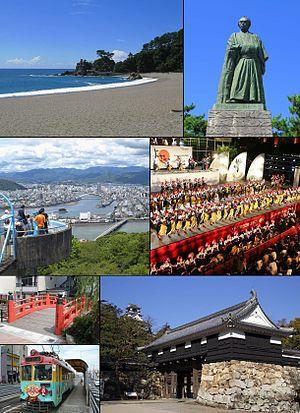
Kōchi est une ville japonaise, capitale de la préfecture de Kōchi, située dans le sud de l'île de Shikoku.